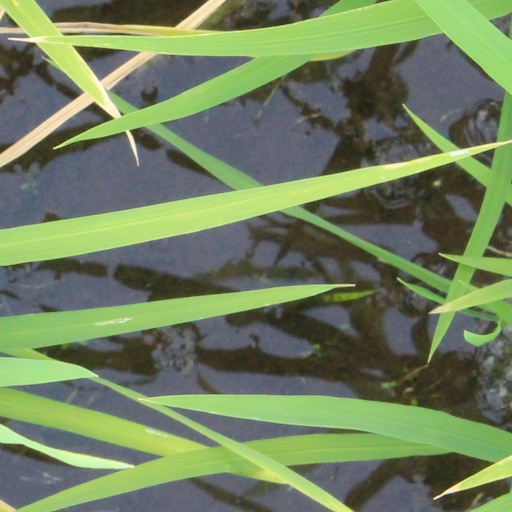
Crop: rice